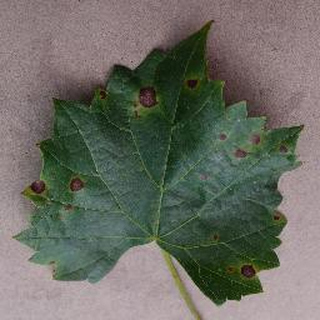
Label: grape_black_rot